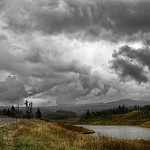
Label: mountain